Unpaused

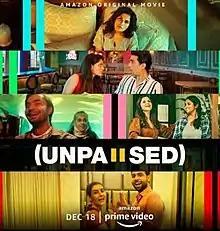
Release poster

Unpaused is an Indian Hindi-language anthology film consisting of five short segments directed by Raj & DK, Nitya Mehra, Nikkhil Advani, Tannishtha Chatterjee and Avinash Arun. With an ensemble cast, the stories revolved around lives of people impacted by the COVID-19 pandemic. It premiered on 18 December 2020 on Amazon Prime Video.